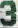
Number: 3